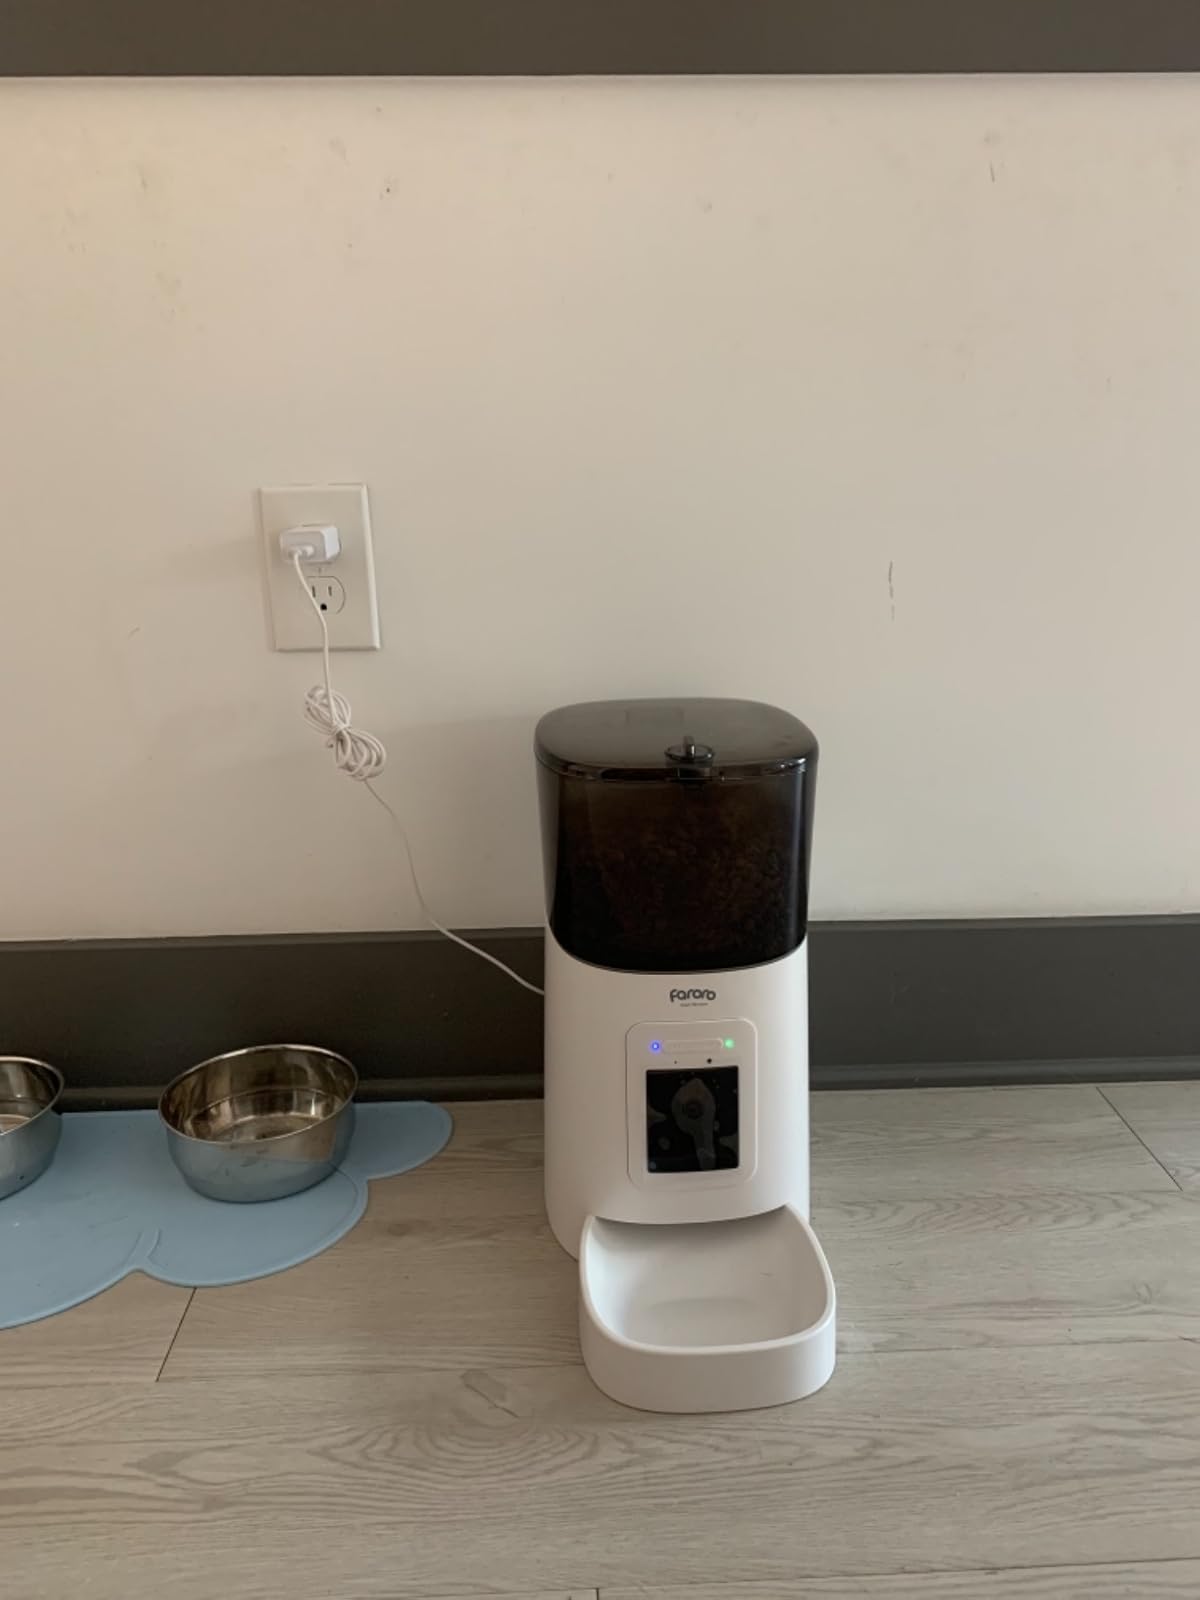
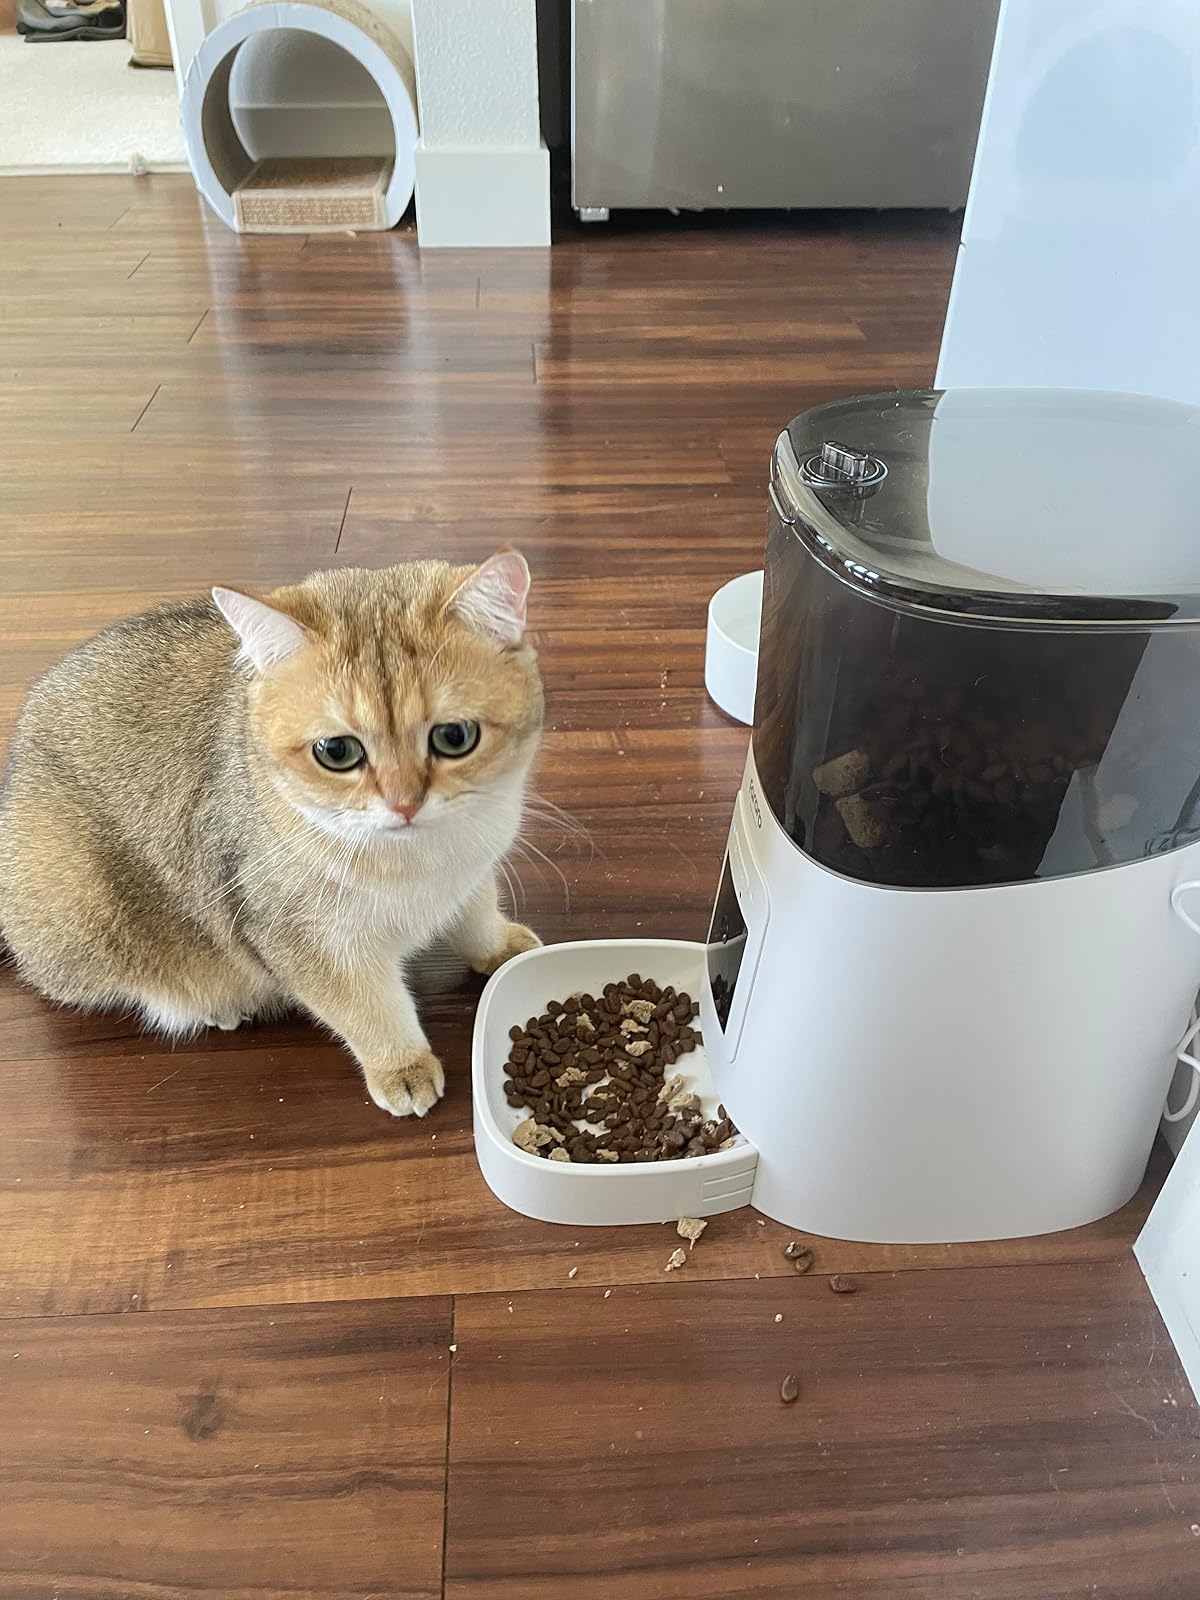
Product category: items_feeder
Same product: yes